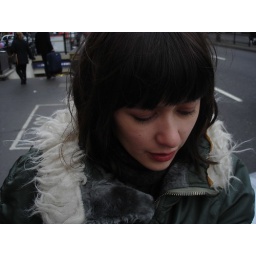
picking up jon's wedding dress in notting hill